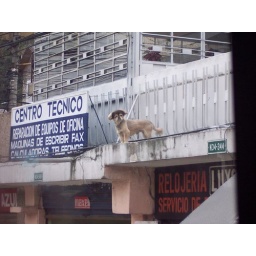
an adorbale dog on a balcony near our hotel